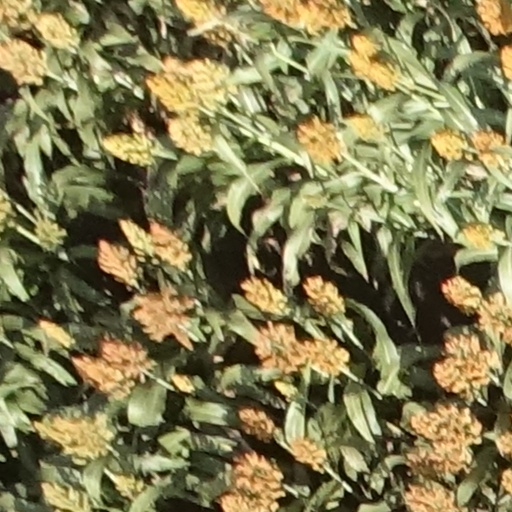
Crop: sorghum